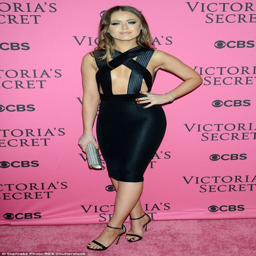
strike a pose : person arrives at fashion show